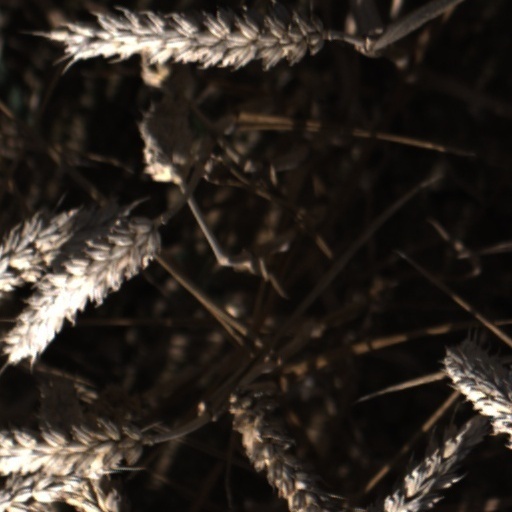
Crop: wheat